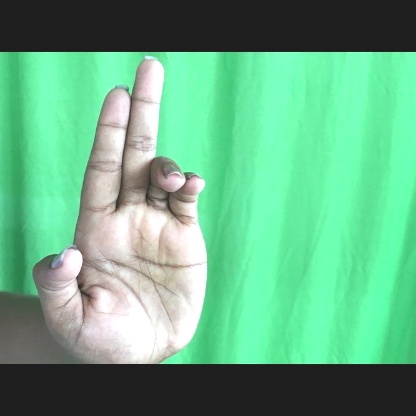
Mudra: Ardhapathaka